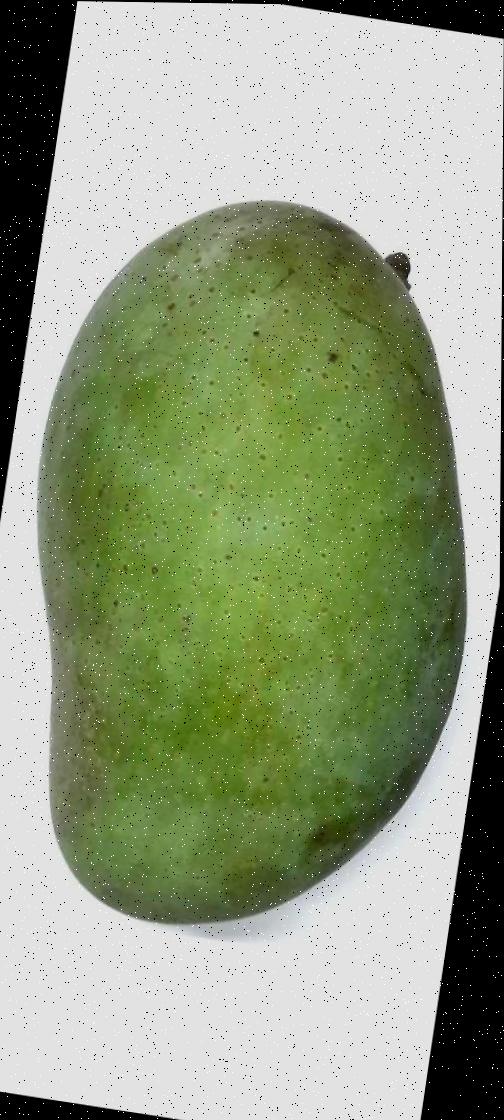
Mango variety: Fazli Shurmai